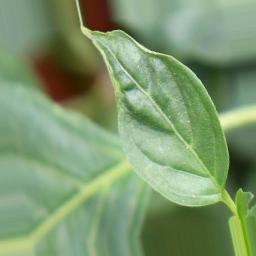
Label: mites_and_trips